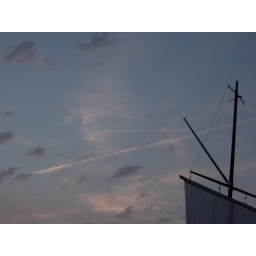
evening sky over Noordwijk beach